Victor Emmanuel II Monument

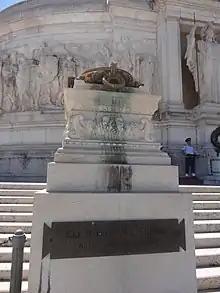
One of the two braziers that burn perpetually on the sides of the tomb of the Unknown Soldier. At their base is a plaque bearing the inscription "" ("Italians abroad to the Motherland")

At the end of the entrance stairway, immediately after the statues of the "Winged Victories", opens the terrace of the Altar of the Fatherland, the first raised platform of the Vittoriano, which is dominated centrally by the statue of the goddess Roma and the shrine of the Unknown Soldier. On the terrace of the Altar of the Fatherland are also the Botticino marble sculptural groups that symbolize the moral values of the Italians, or the ideal principles that make the nation firm. The four groups have a height of and are to the right and left of the entrance to the terrace of the Altar of the Fatherland (two on each side), sideways to the statues of "The Thought" and of "The Action" and in correspondence of the fountains of two seas, along the parapets that overlook Piazza Venezia. The concepts expressed by these four sculptural groups, "The Force", "The Concord", "The Sacrifice" and "The Right", are the tangible emanation of "The Thought" and "The Action".